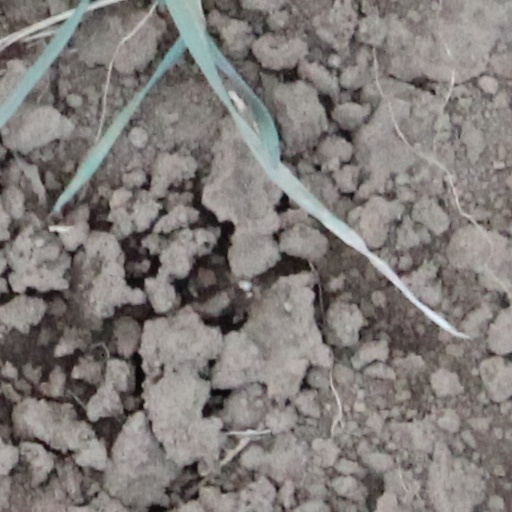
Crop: wheat